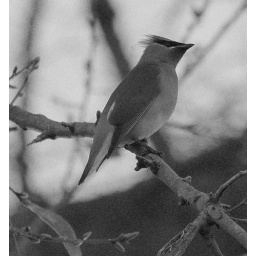
sitting in the oak tree across the street